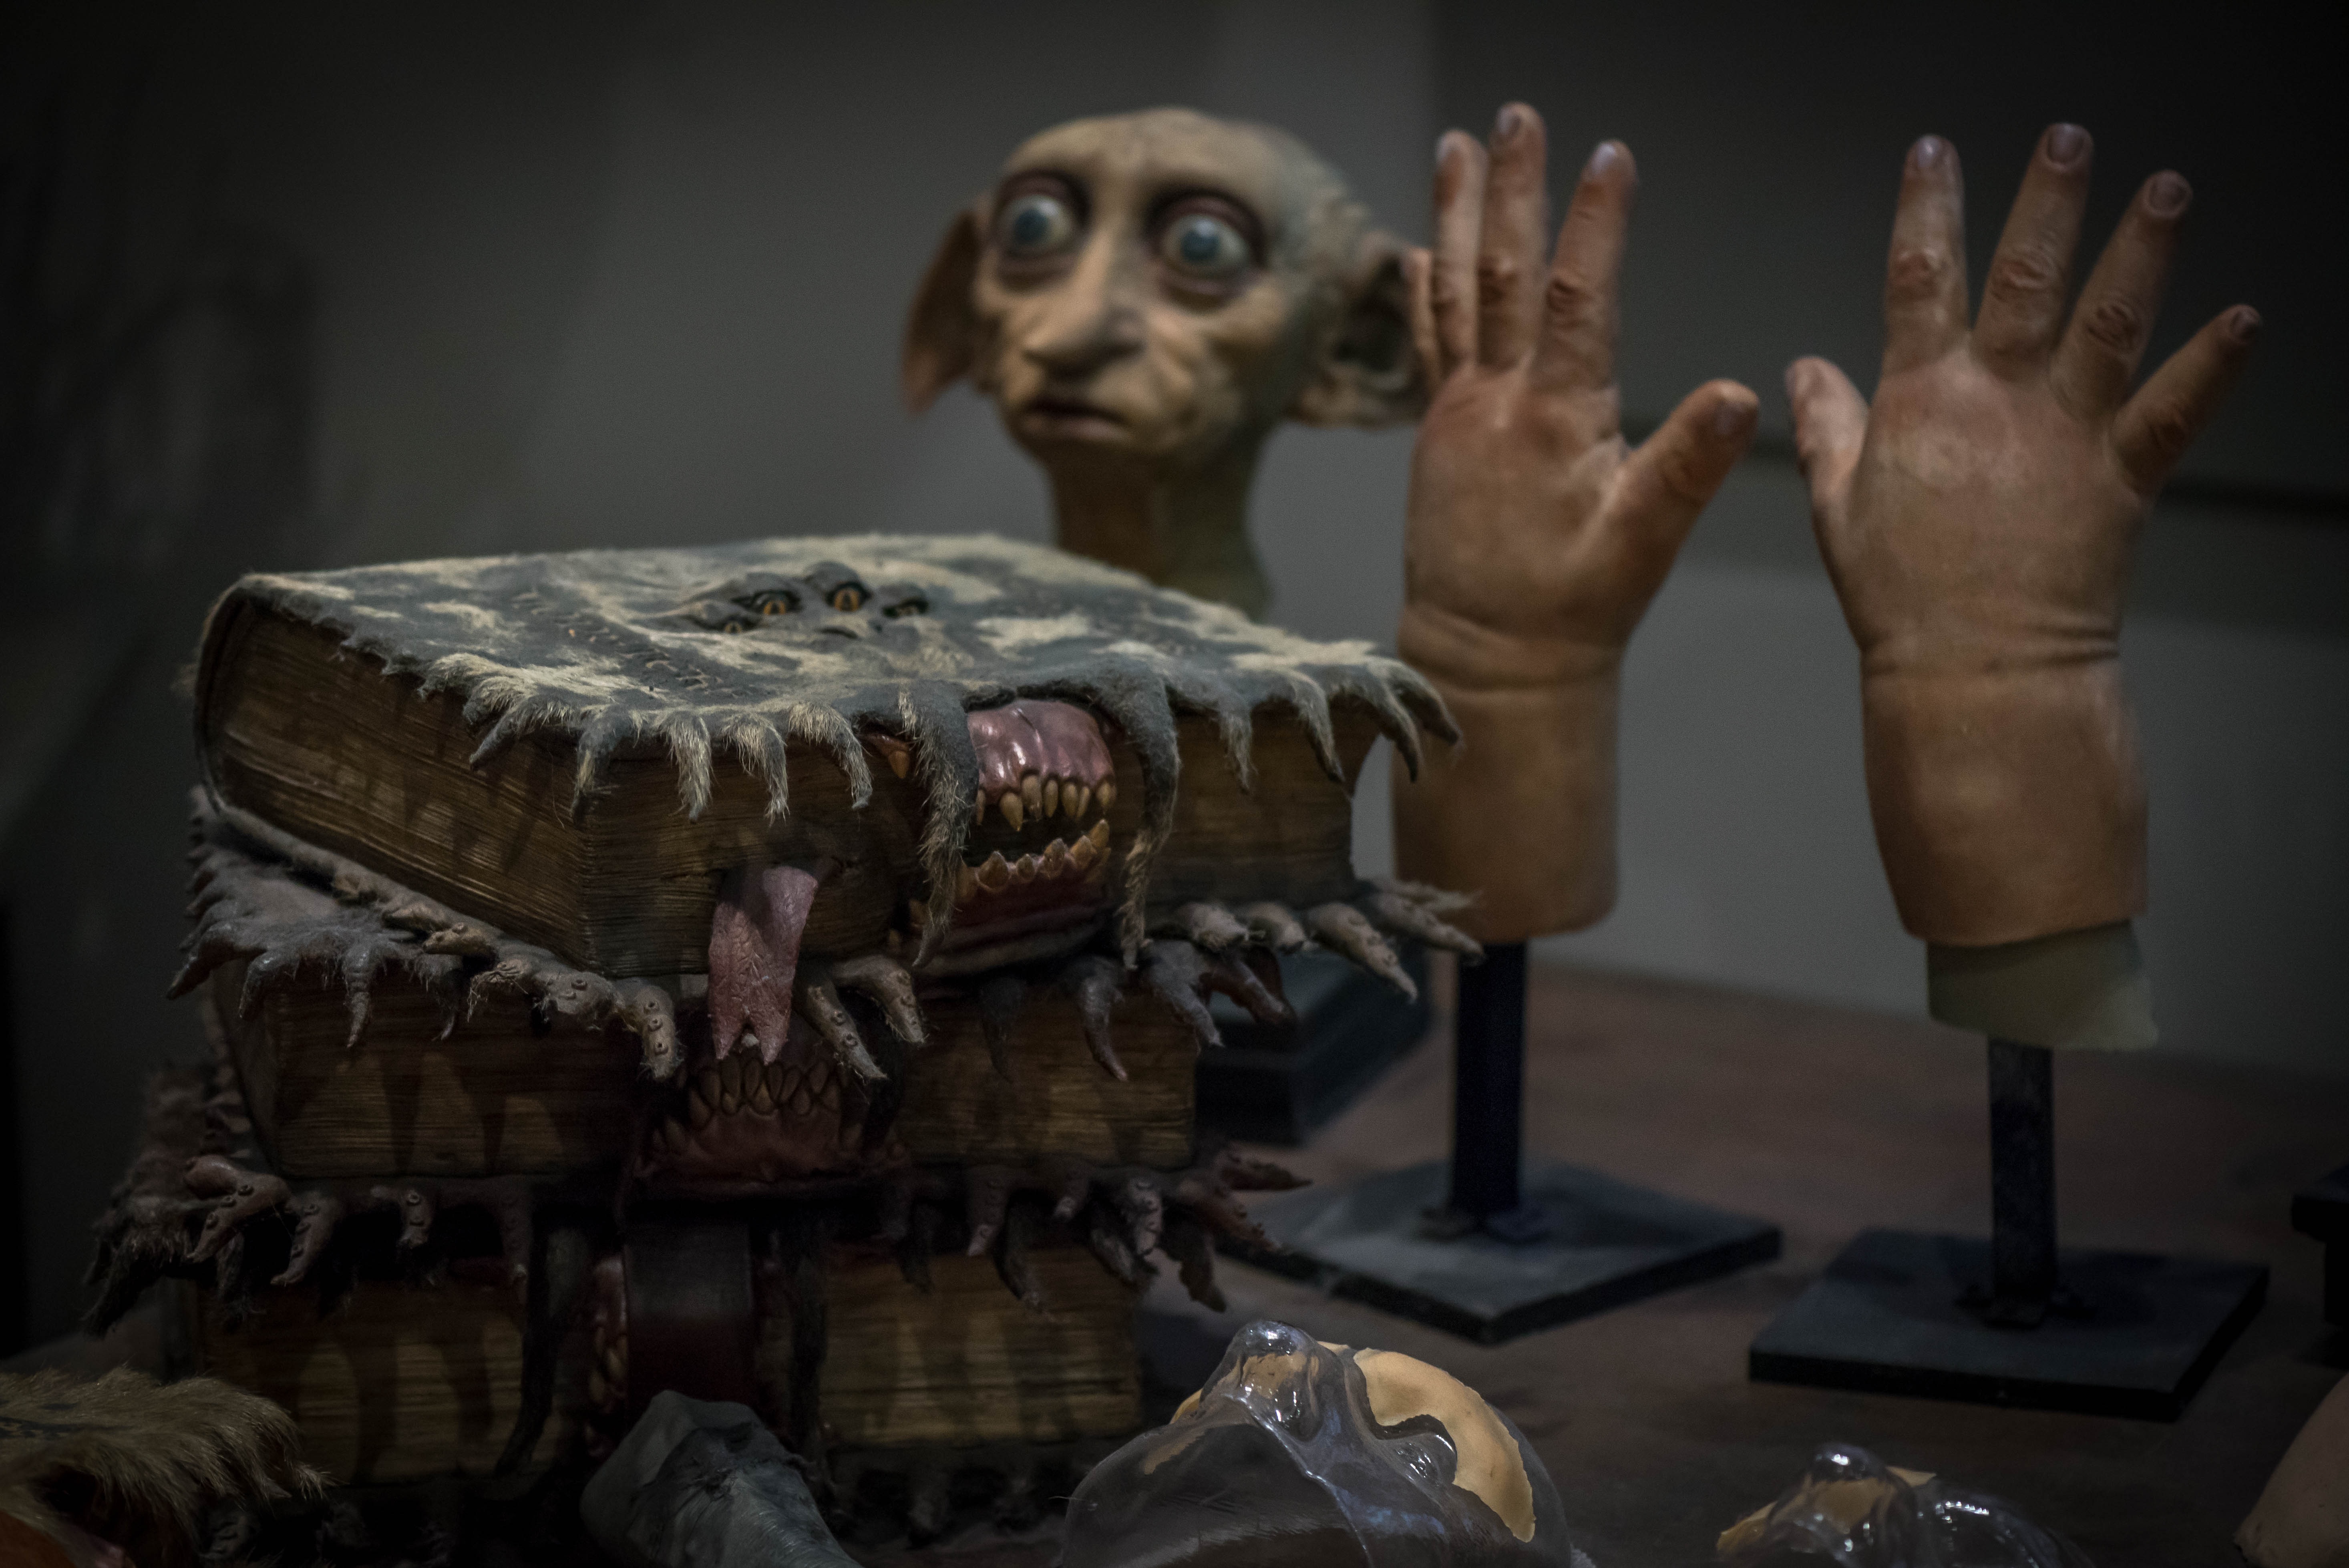
equipment, harry potter, sculpture, fiction, hands, books, creature, fantasy, magic, figures, exhibition, monsters, movie, models, screenshot, mythology, dobby, making of